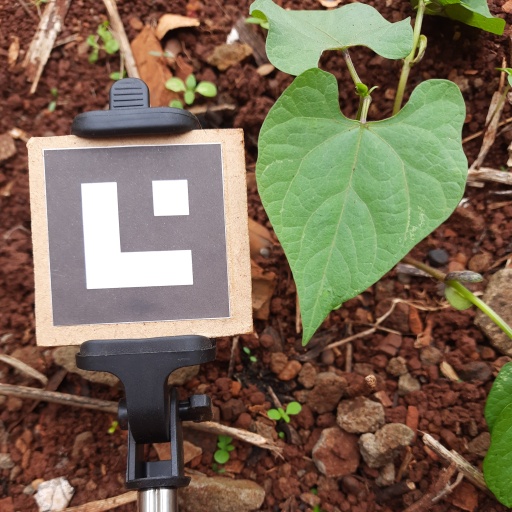
Observations: flat surface, no eating holes, under cloudy sky